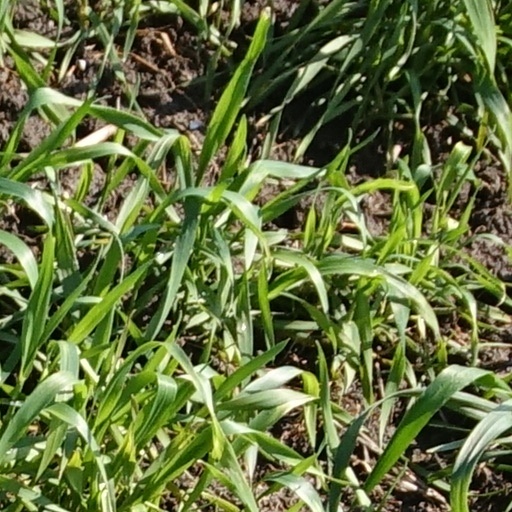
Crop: wheat